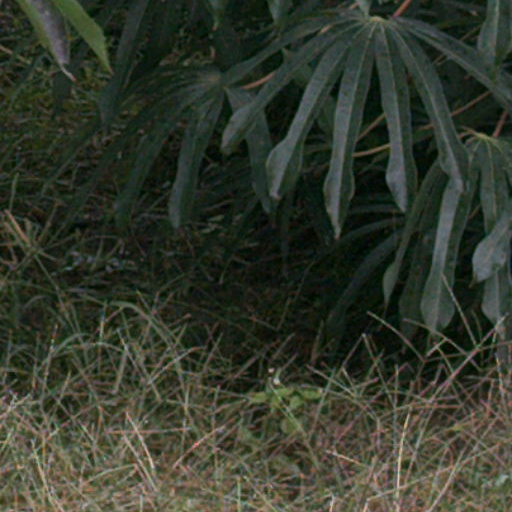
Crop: cassava